2022 CONCACAF W Championship final

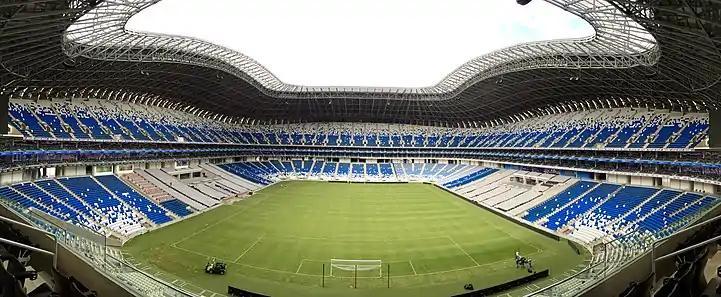
The interior view of Estadio BBVA.

Canada qualified for the 2022 CONCACAF W Championship by placing in the top two of the FIFA Women's World Rankings. The Canadians were placed in Group B along with Costa Rica, Panama, and Trinidad and Tobago. The team is managed by Bev Priestman, who most notably coached the team to a gold medal in the 2020 Summer Olympics. Canada began their run with a match against Trinidad and Tobago, which ended with a 6–0 domination against the Trinbagonians. The match did take a bit for the Canadians to adapt to, as there was only one goal scored by Christine Sinclair in the first half. However, Canada rolled out in the 2nd half with five goals and had thirteen shots on target.